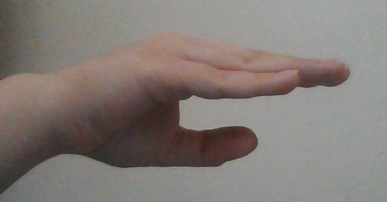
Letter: jeem